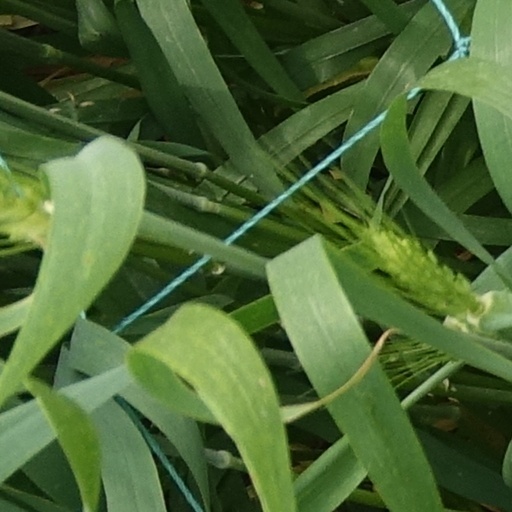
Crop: wheat